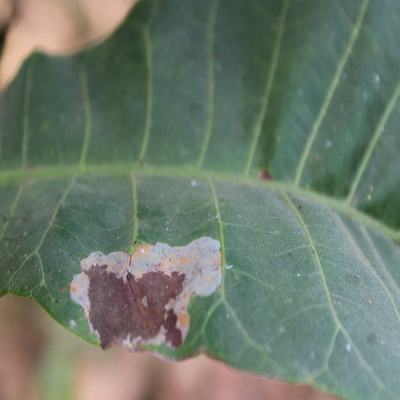
Crop: Cashew
Condition: leaf miner